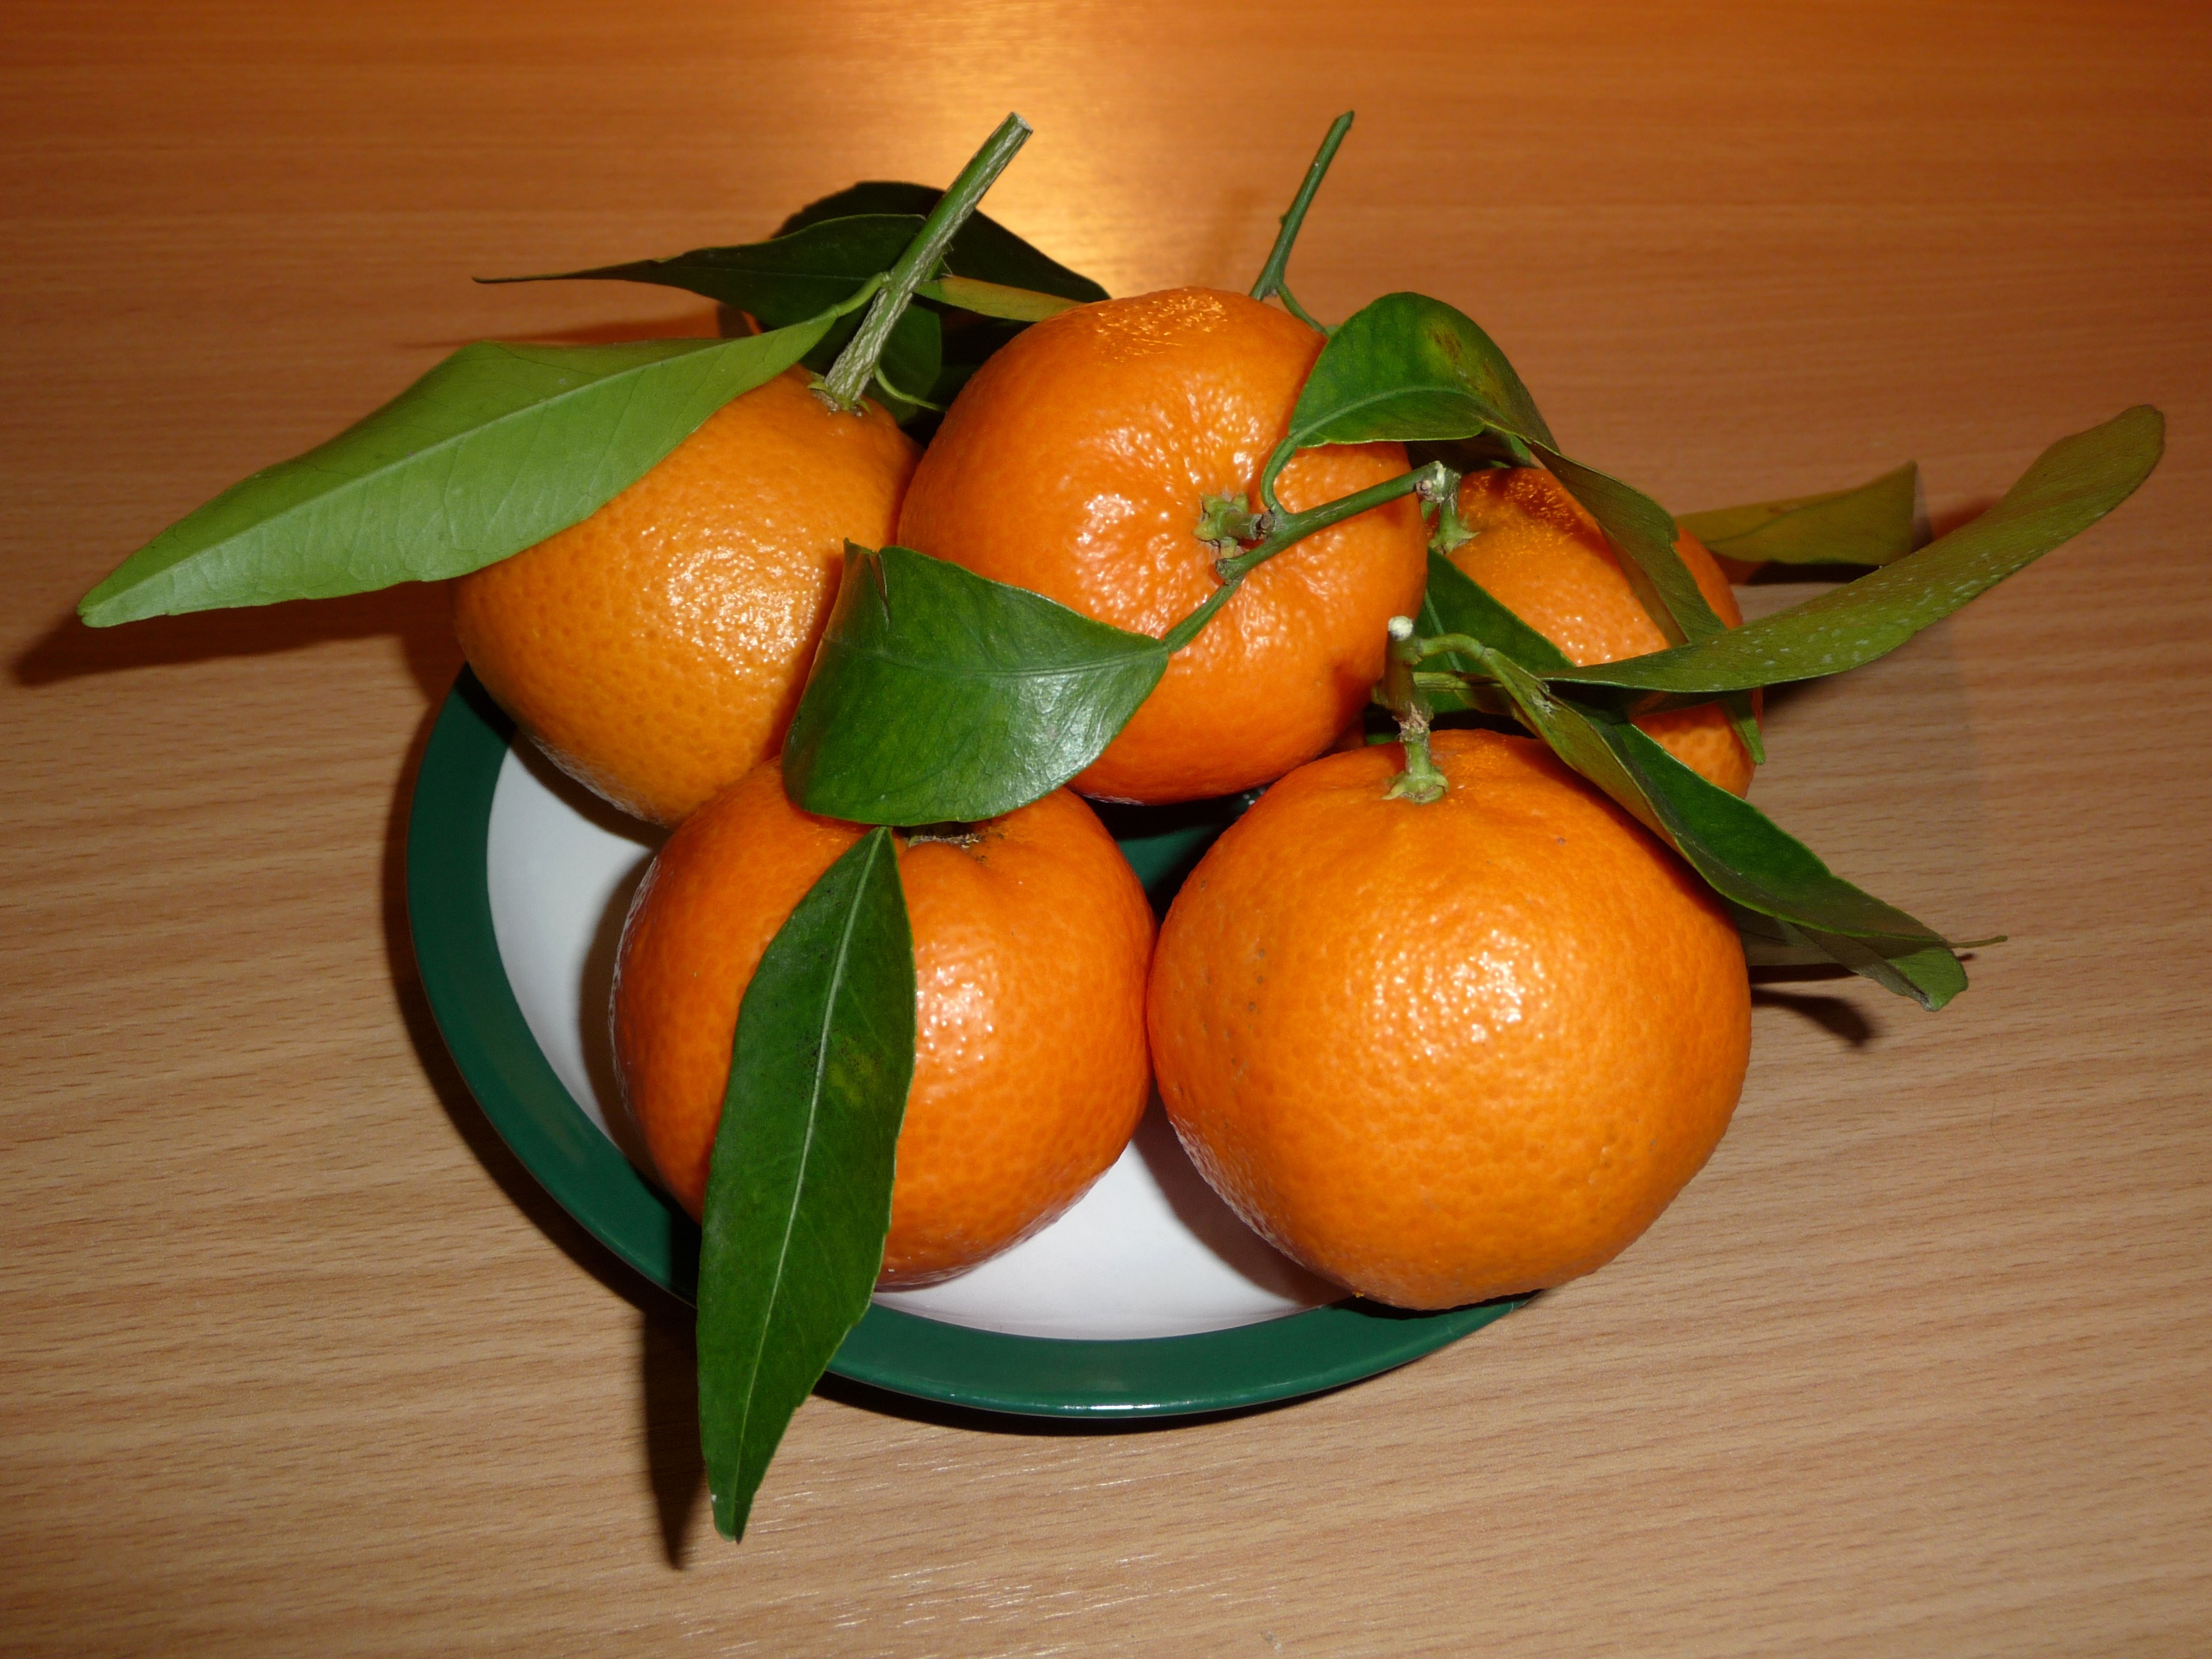
plant, fruit, sweet, orange, food, produce, macro, plate, healthy, close up, leaves, decorative, fruits, tangerine, mandarin, kumquat, clementine, oranges, attractive, presentation, citrus, citrus fruits, flowering plant, bitter orange, mandarin orange, land plant, tangelo, yuzu, calamondin